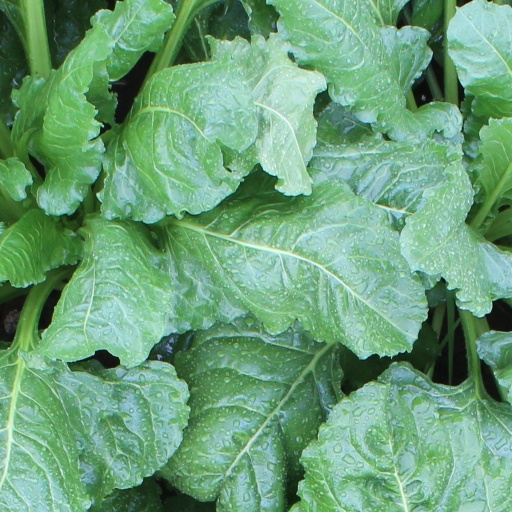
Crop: sugar beet